History of Irish Americans in Philadelphia

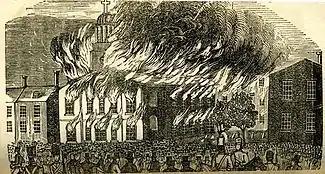
St. Augustine's Church on fire during the Nativist Riots

On the morning of August 1, 1842, a parade was held by over 1,000 members of the black Young Men's Vigilant Association on Philadelphia's Lombard Street between Fifth and Eighth Streets in commemoration of the eighth anniversary of the end of slavery in the British West Indies. As the paraders neared Mother Bethel Church, they were attacked by an Irish Catholic mob. The rioters moved west, setting fires and attacking firefighters and police as they went, heading for the home of African-American leader Robert Purvis. Purvis and his home were reportedly saved from the Irish mob solely by a Catholic priest's intervention.